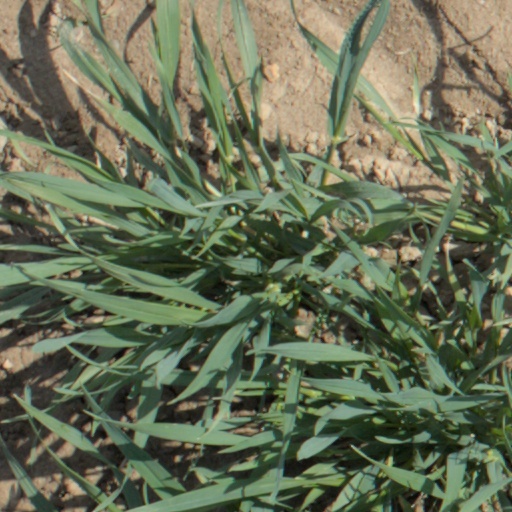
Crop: wheat